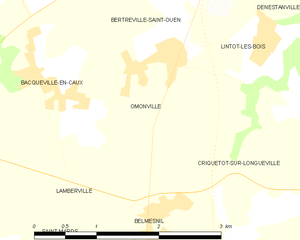
Carte des communes françaises Omonville